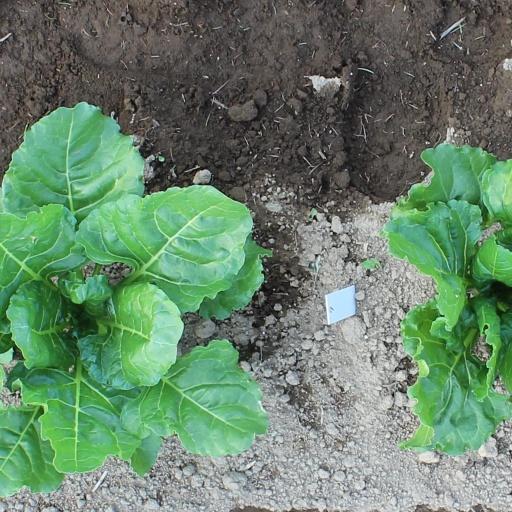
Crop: sugar beet